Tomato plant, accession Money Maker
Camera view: bottom (45 deg); turntable rotation: 90 degrees
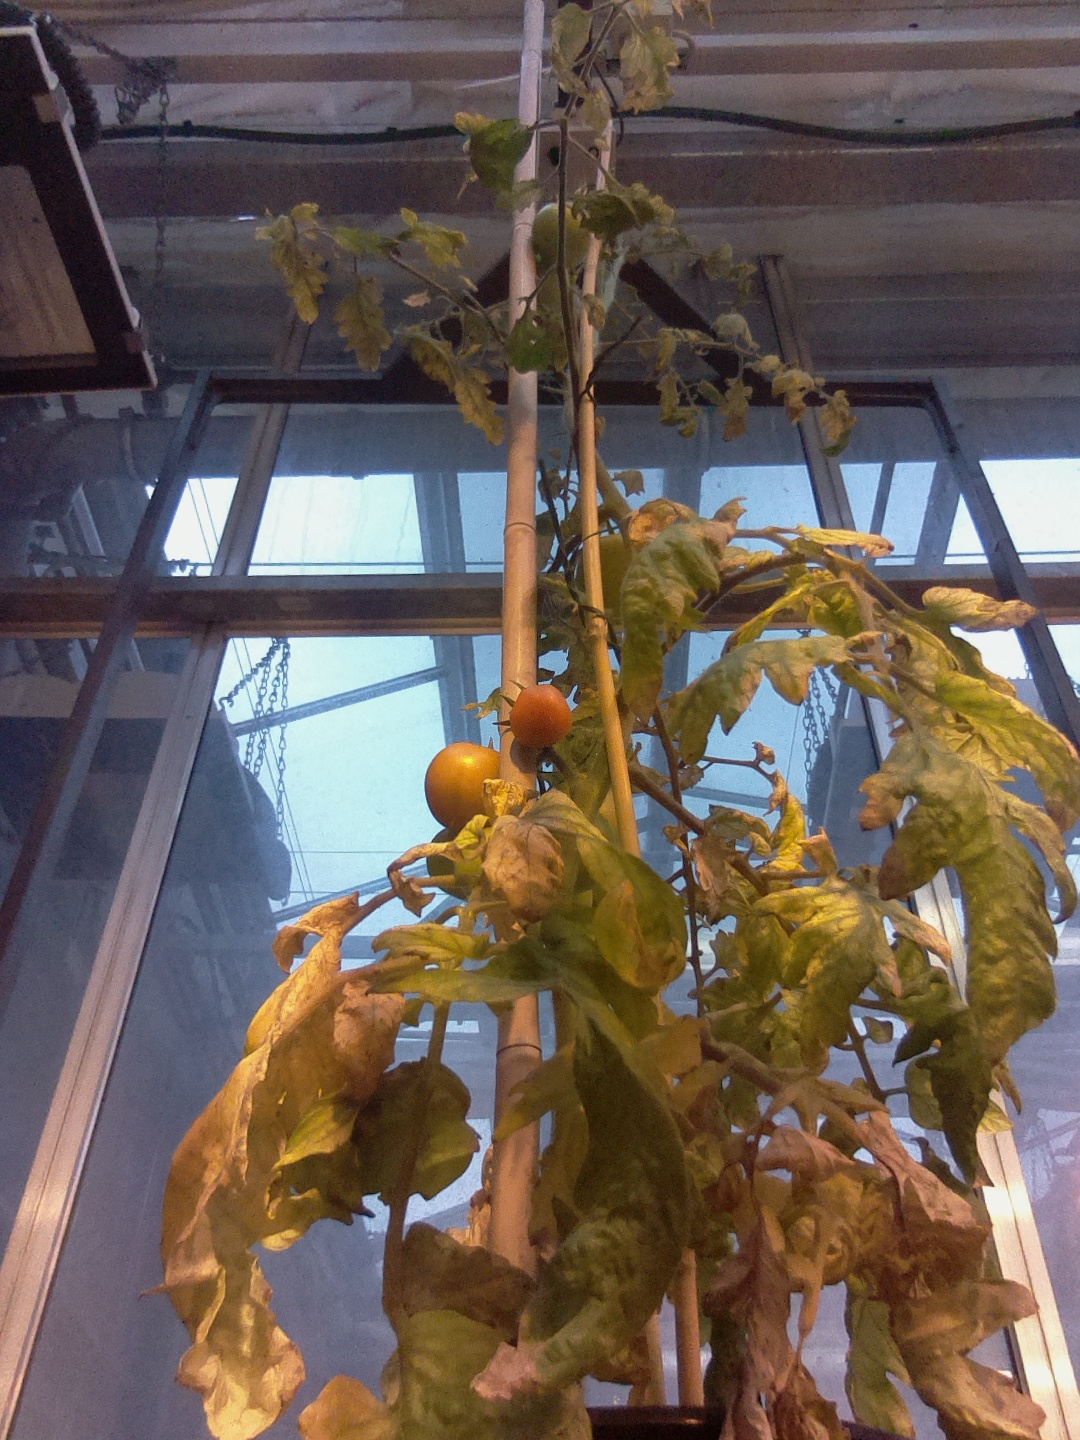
BBCH growth stage 81: 10%-20% of fruits show typical fully ripe color